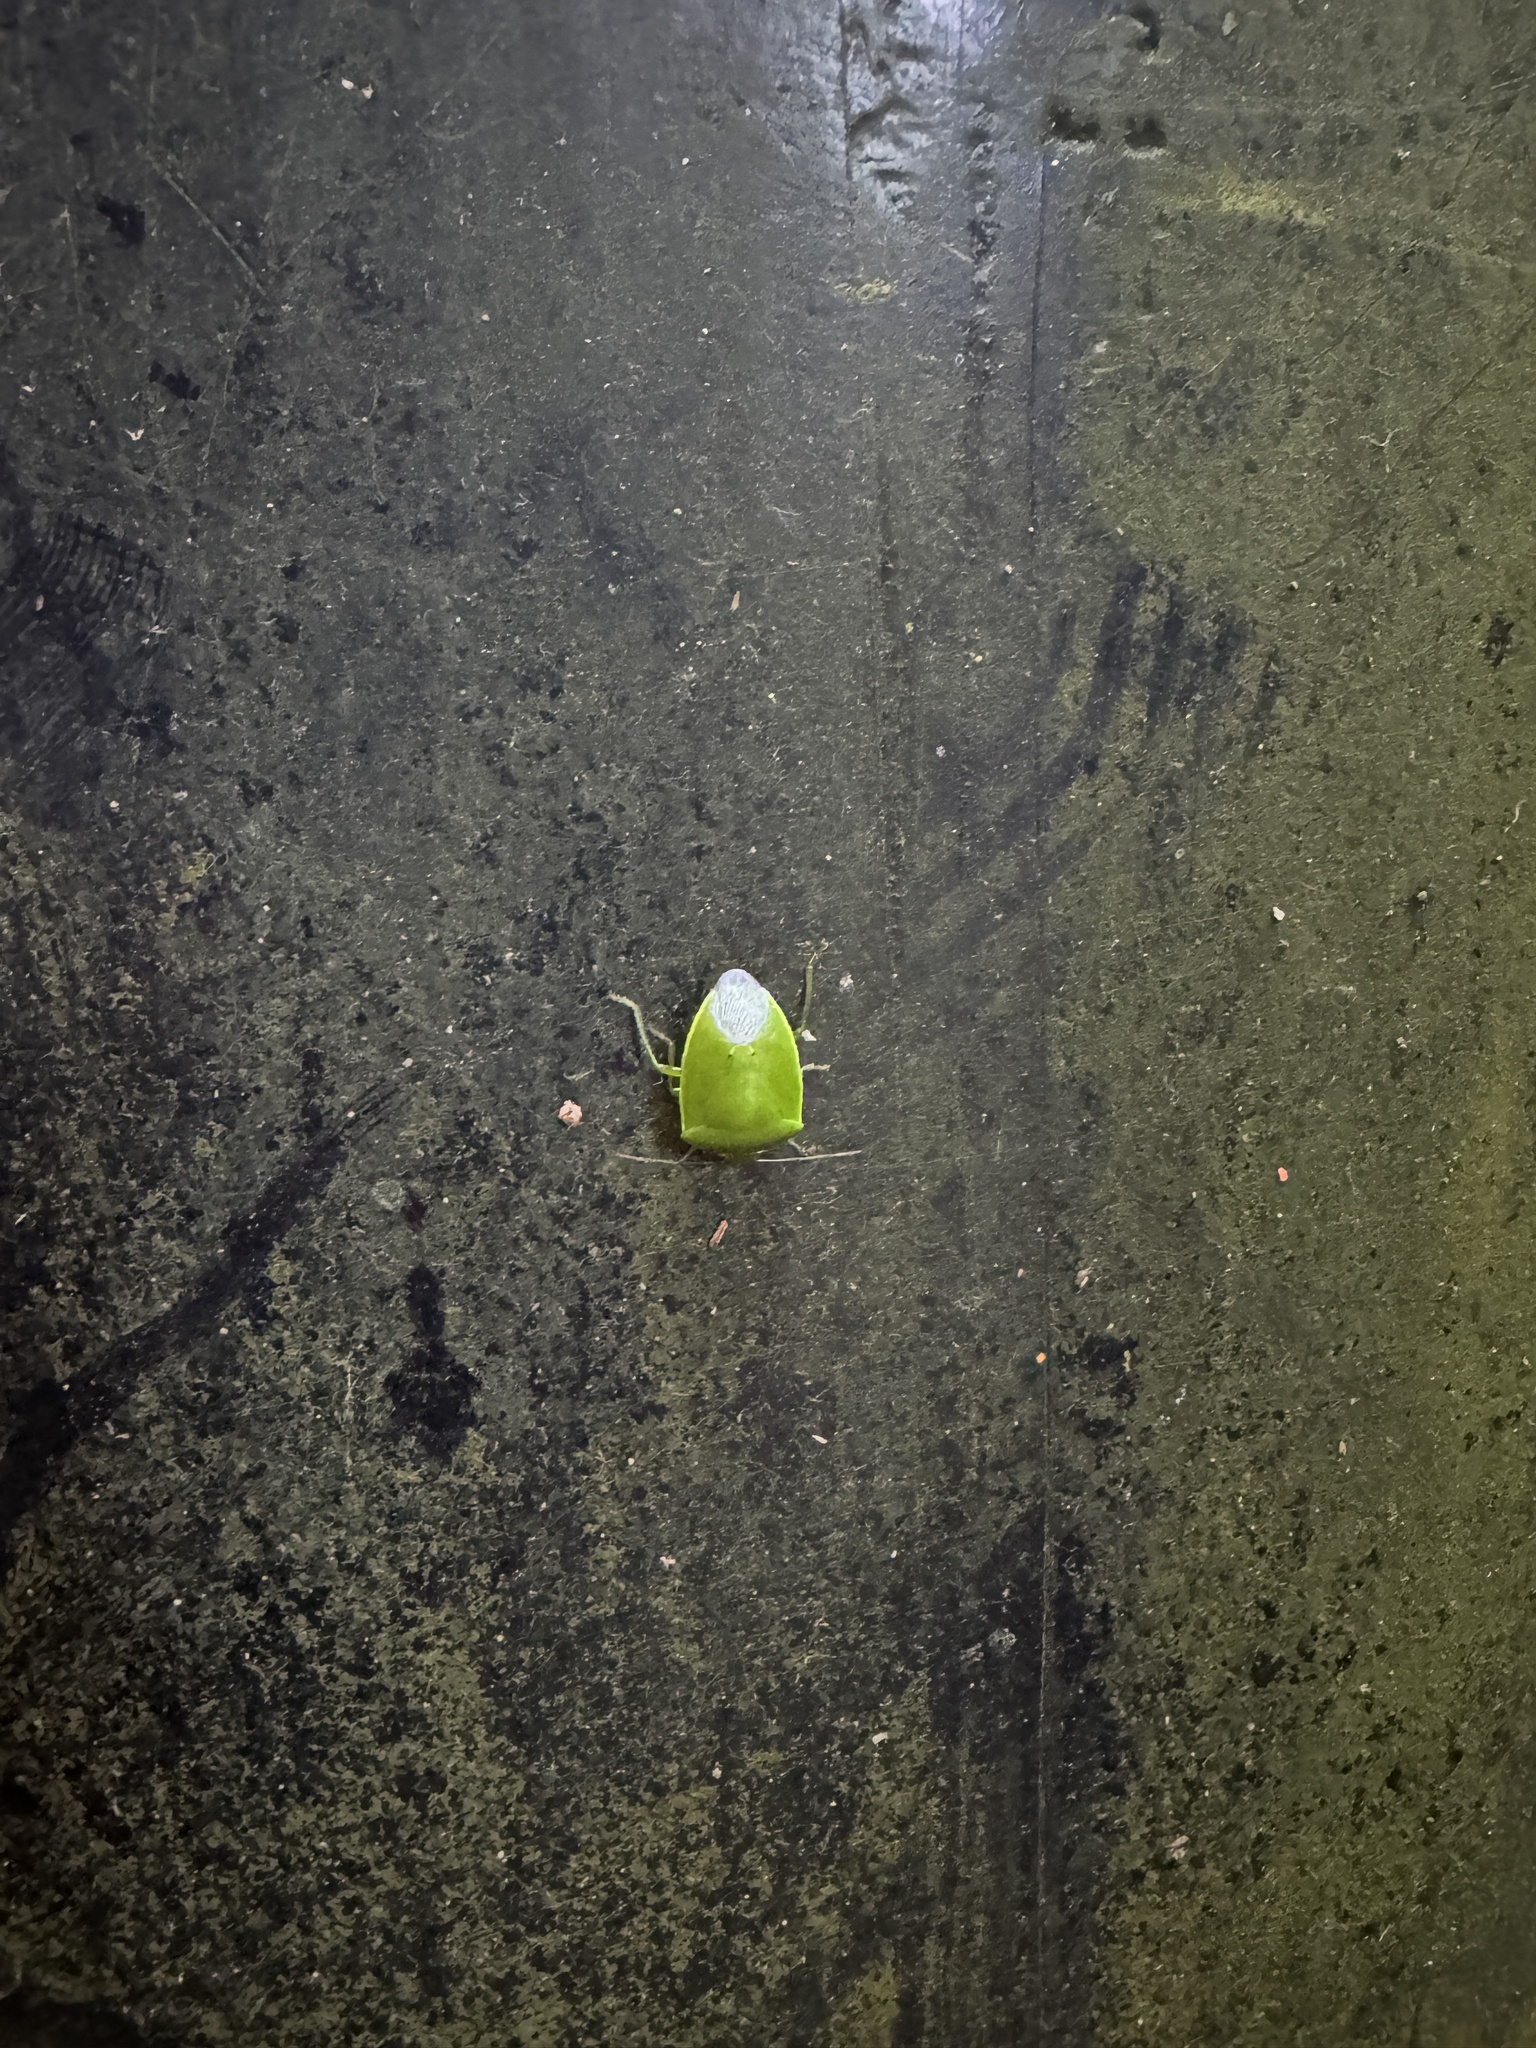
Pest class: stink_bug